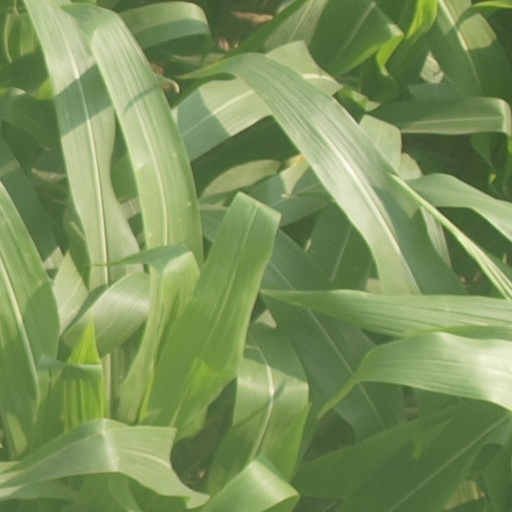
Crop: maize; corn